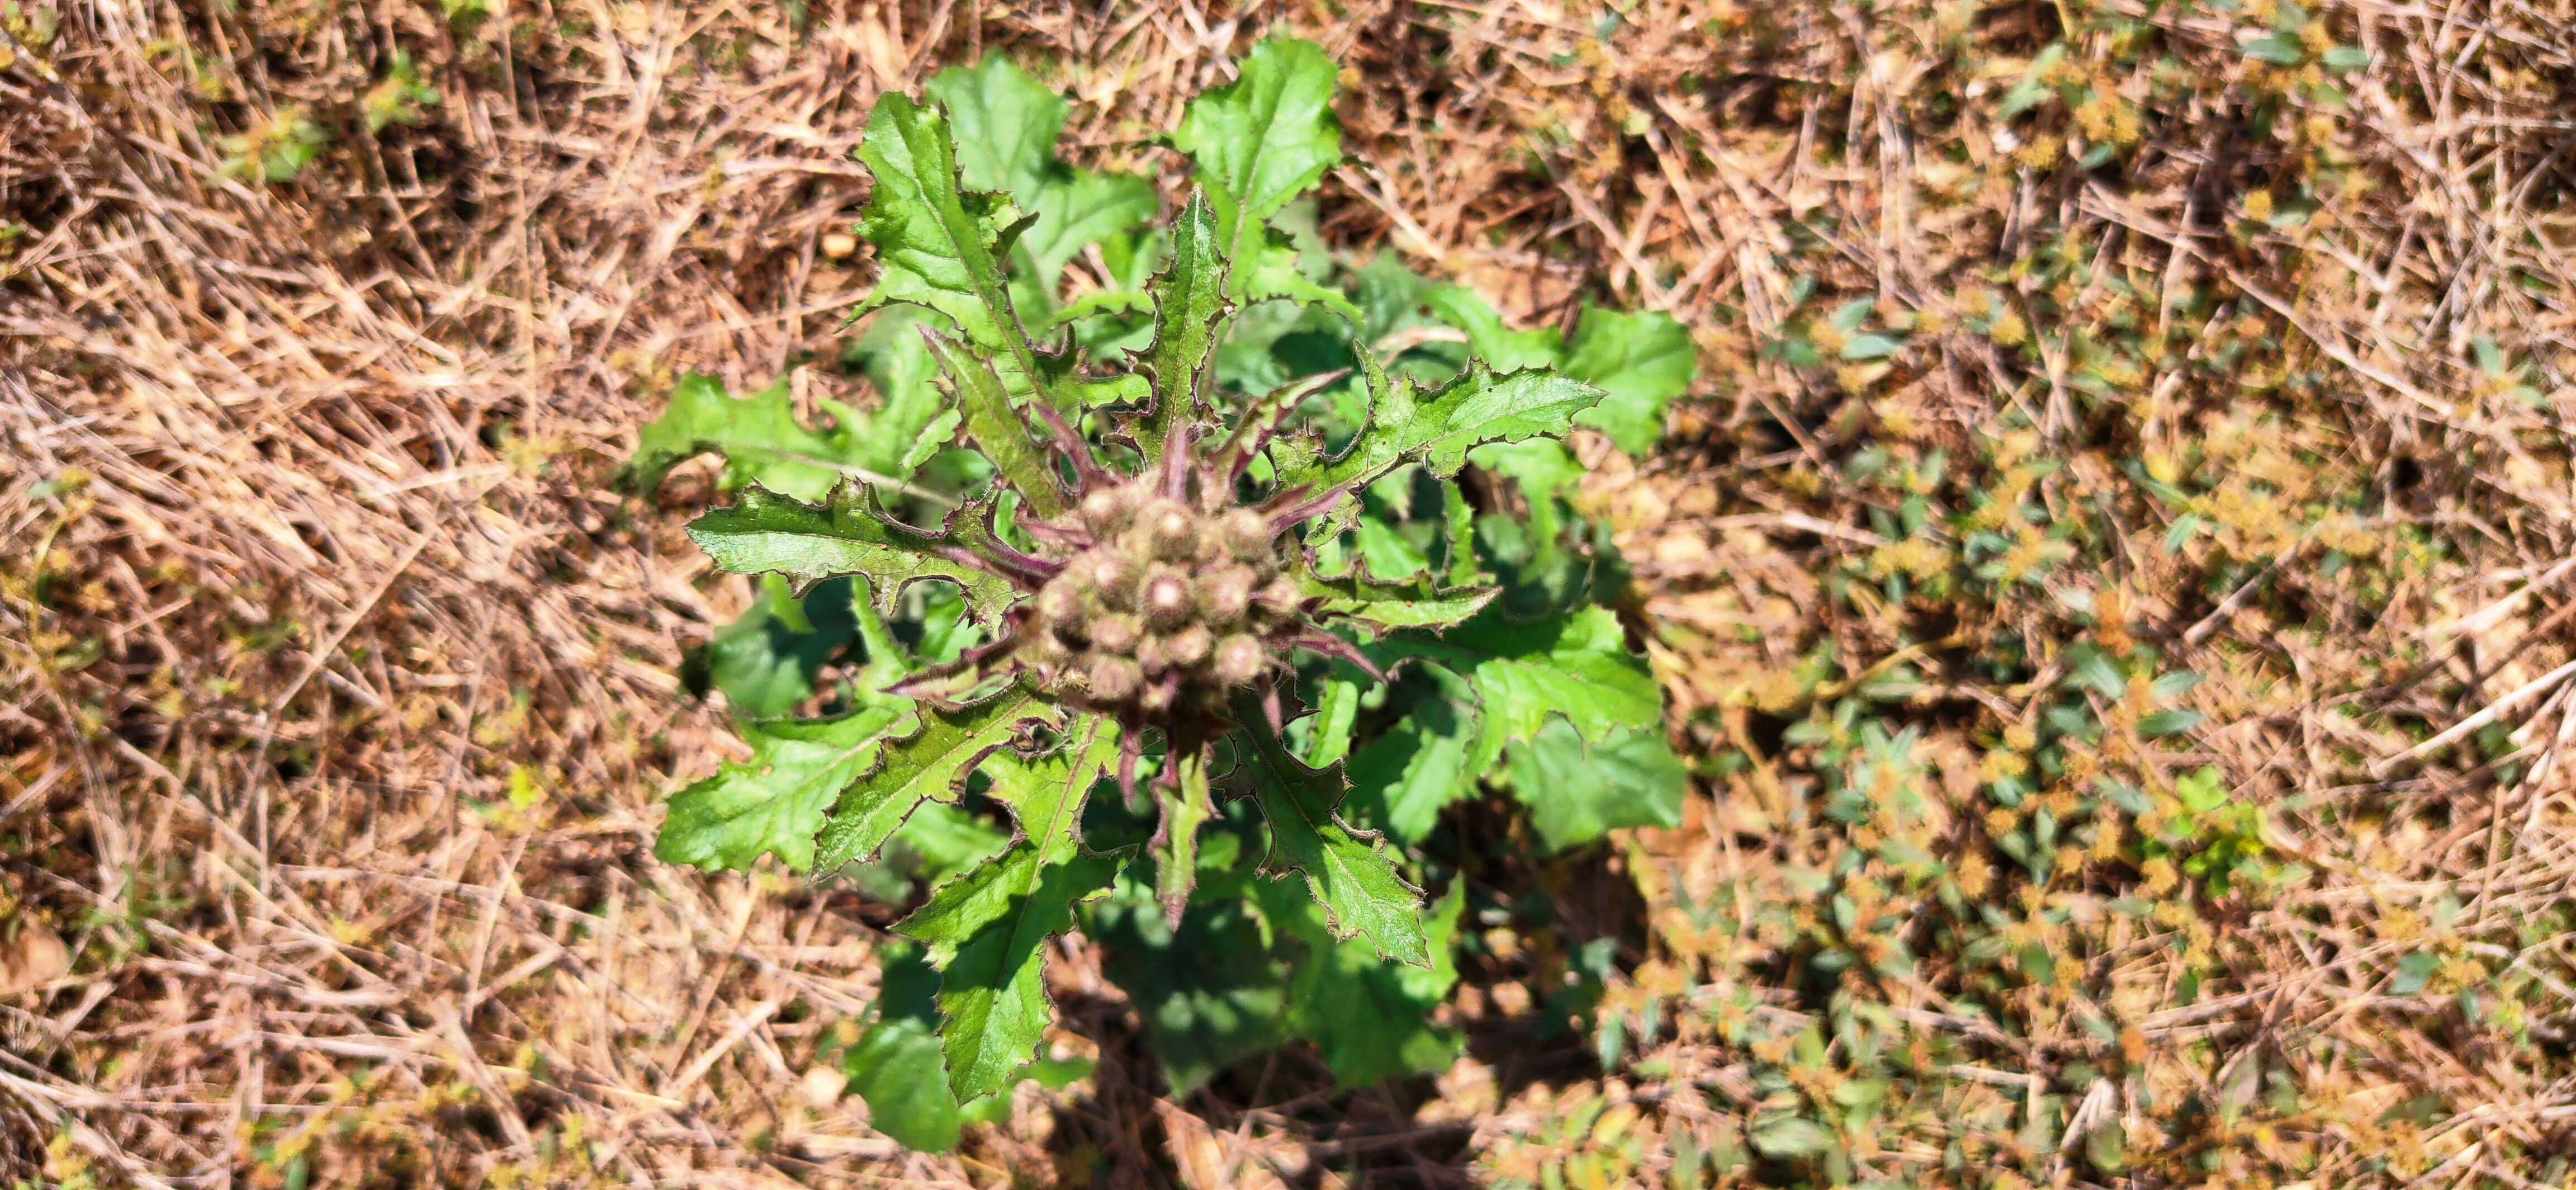
green, grass, tree, flower, plant, leaf, flowering plant, subshrub, herb, soil